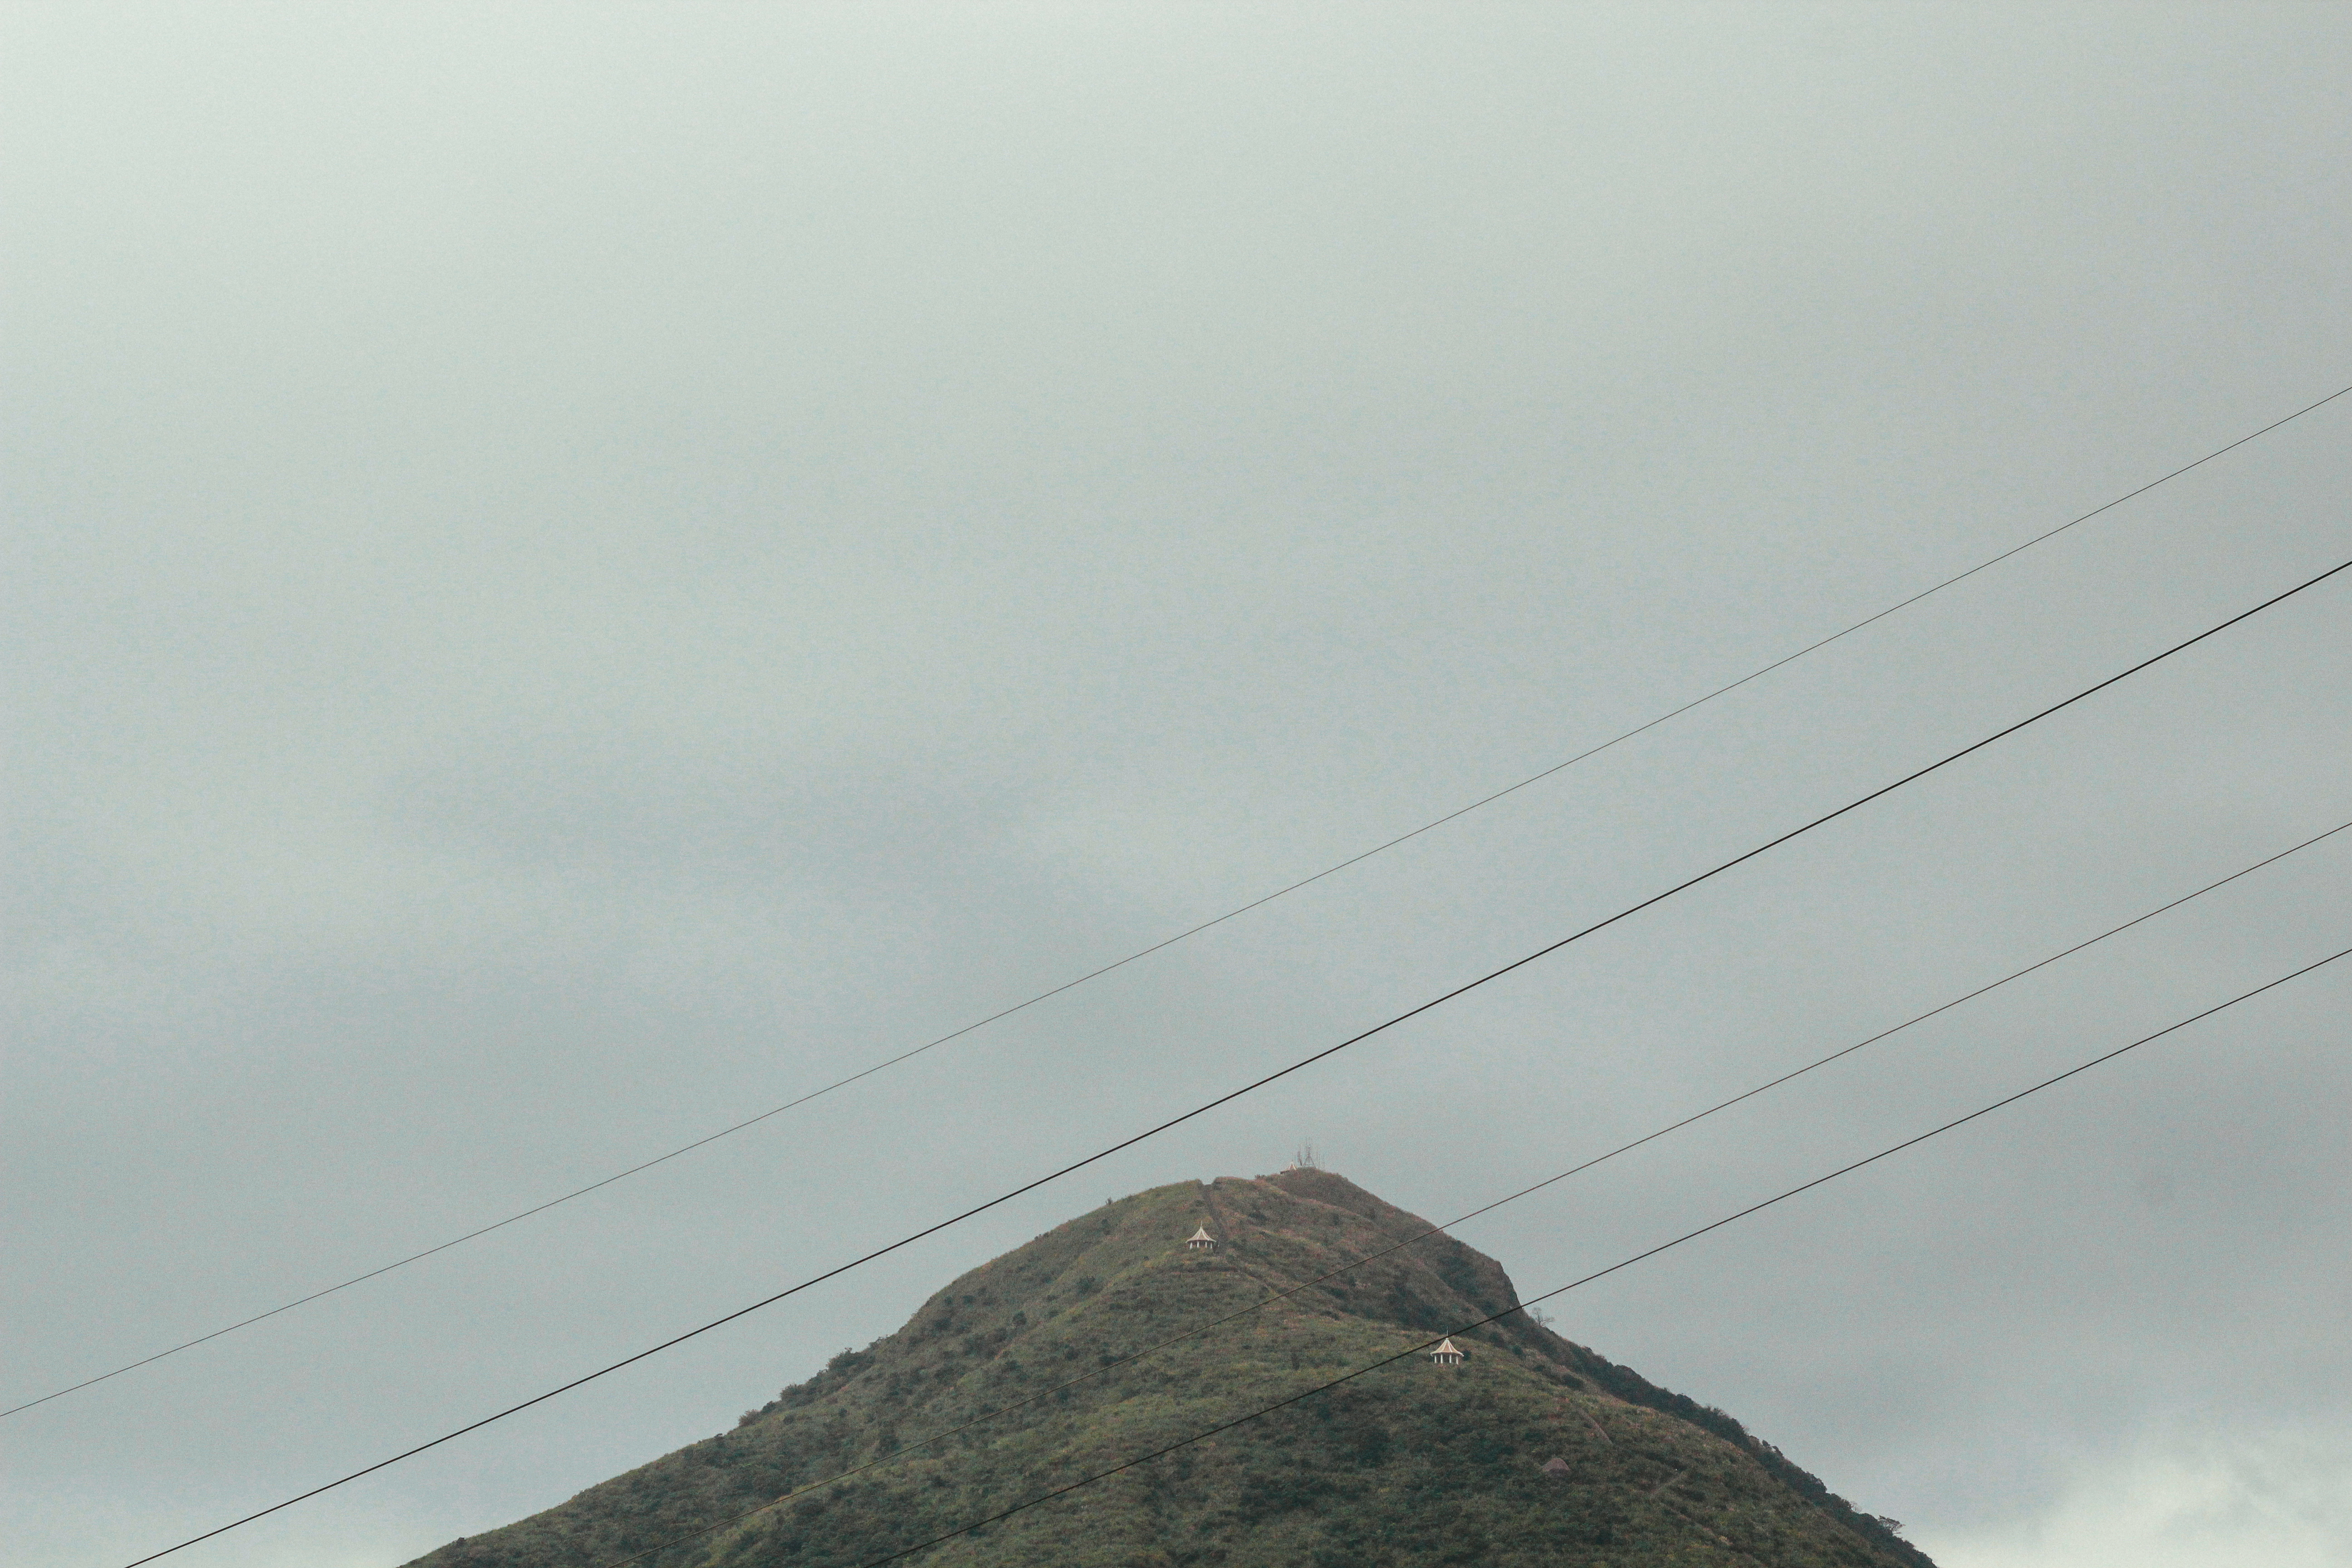
outdoor, mountain, cloud, structure, sky, peak, tower, haze, gazebo, overcast, monochrome, blackandwhite, publicdomain, powerlines, pavilion, atmospheric phenomenon, atmosphere of earth